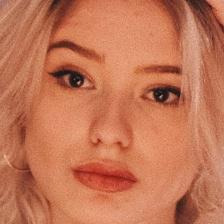
Label: faces